Harold Davis (photographer)

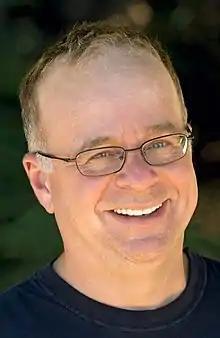

Harold Davis was born in Princeton, New Jersey, the son of mathematician Martin Davis and fiber artist Virginia Davis, and grew up on the Upper West Side of Manhattan. When he was five years old, his parents gave him a box camera and he fell in love with photography. Later, he became interested in painting and studied figurative and abstract painting at the Art Students League and Bennington College.